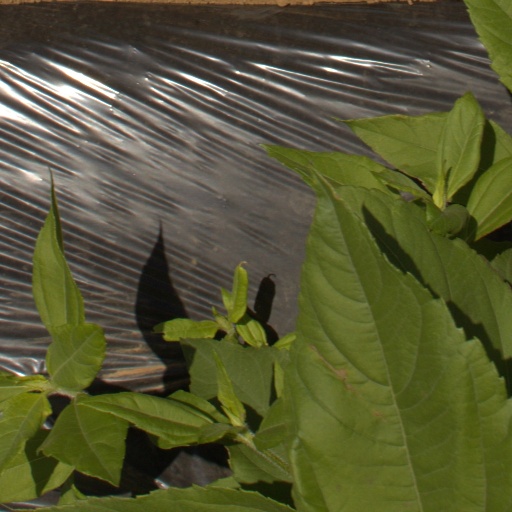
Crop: Jerusalem artichoke